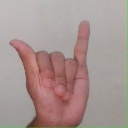
अक्षर: य